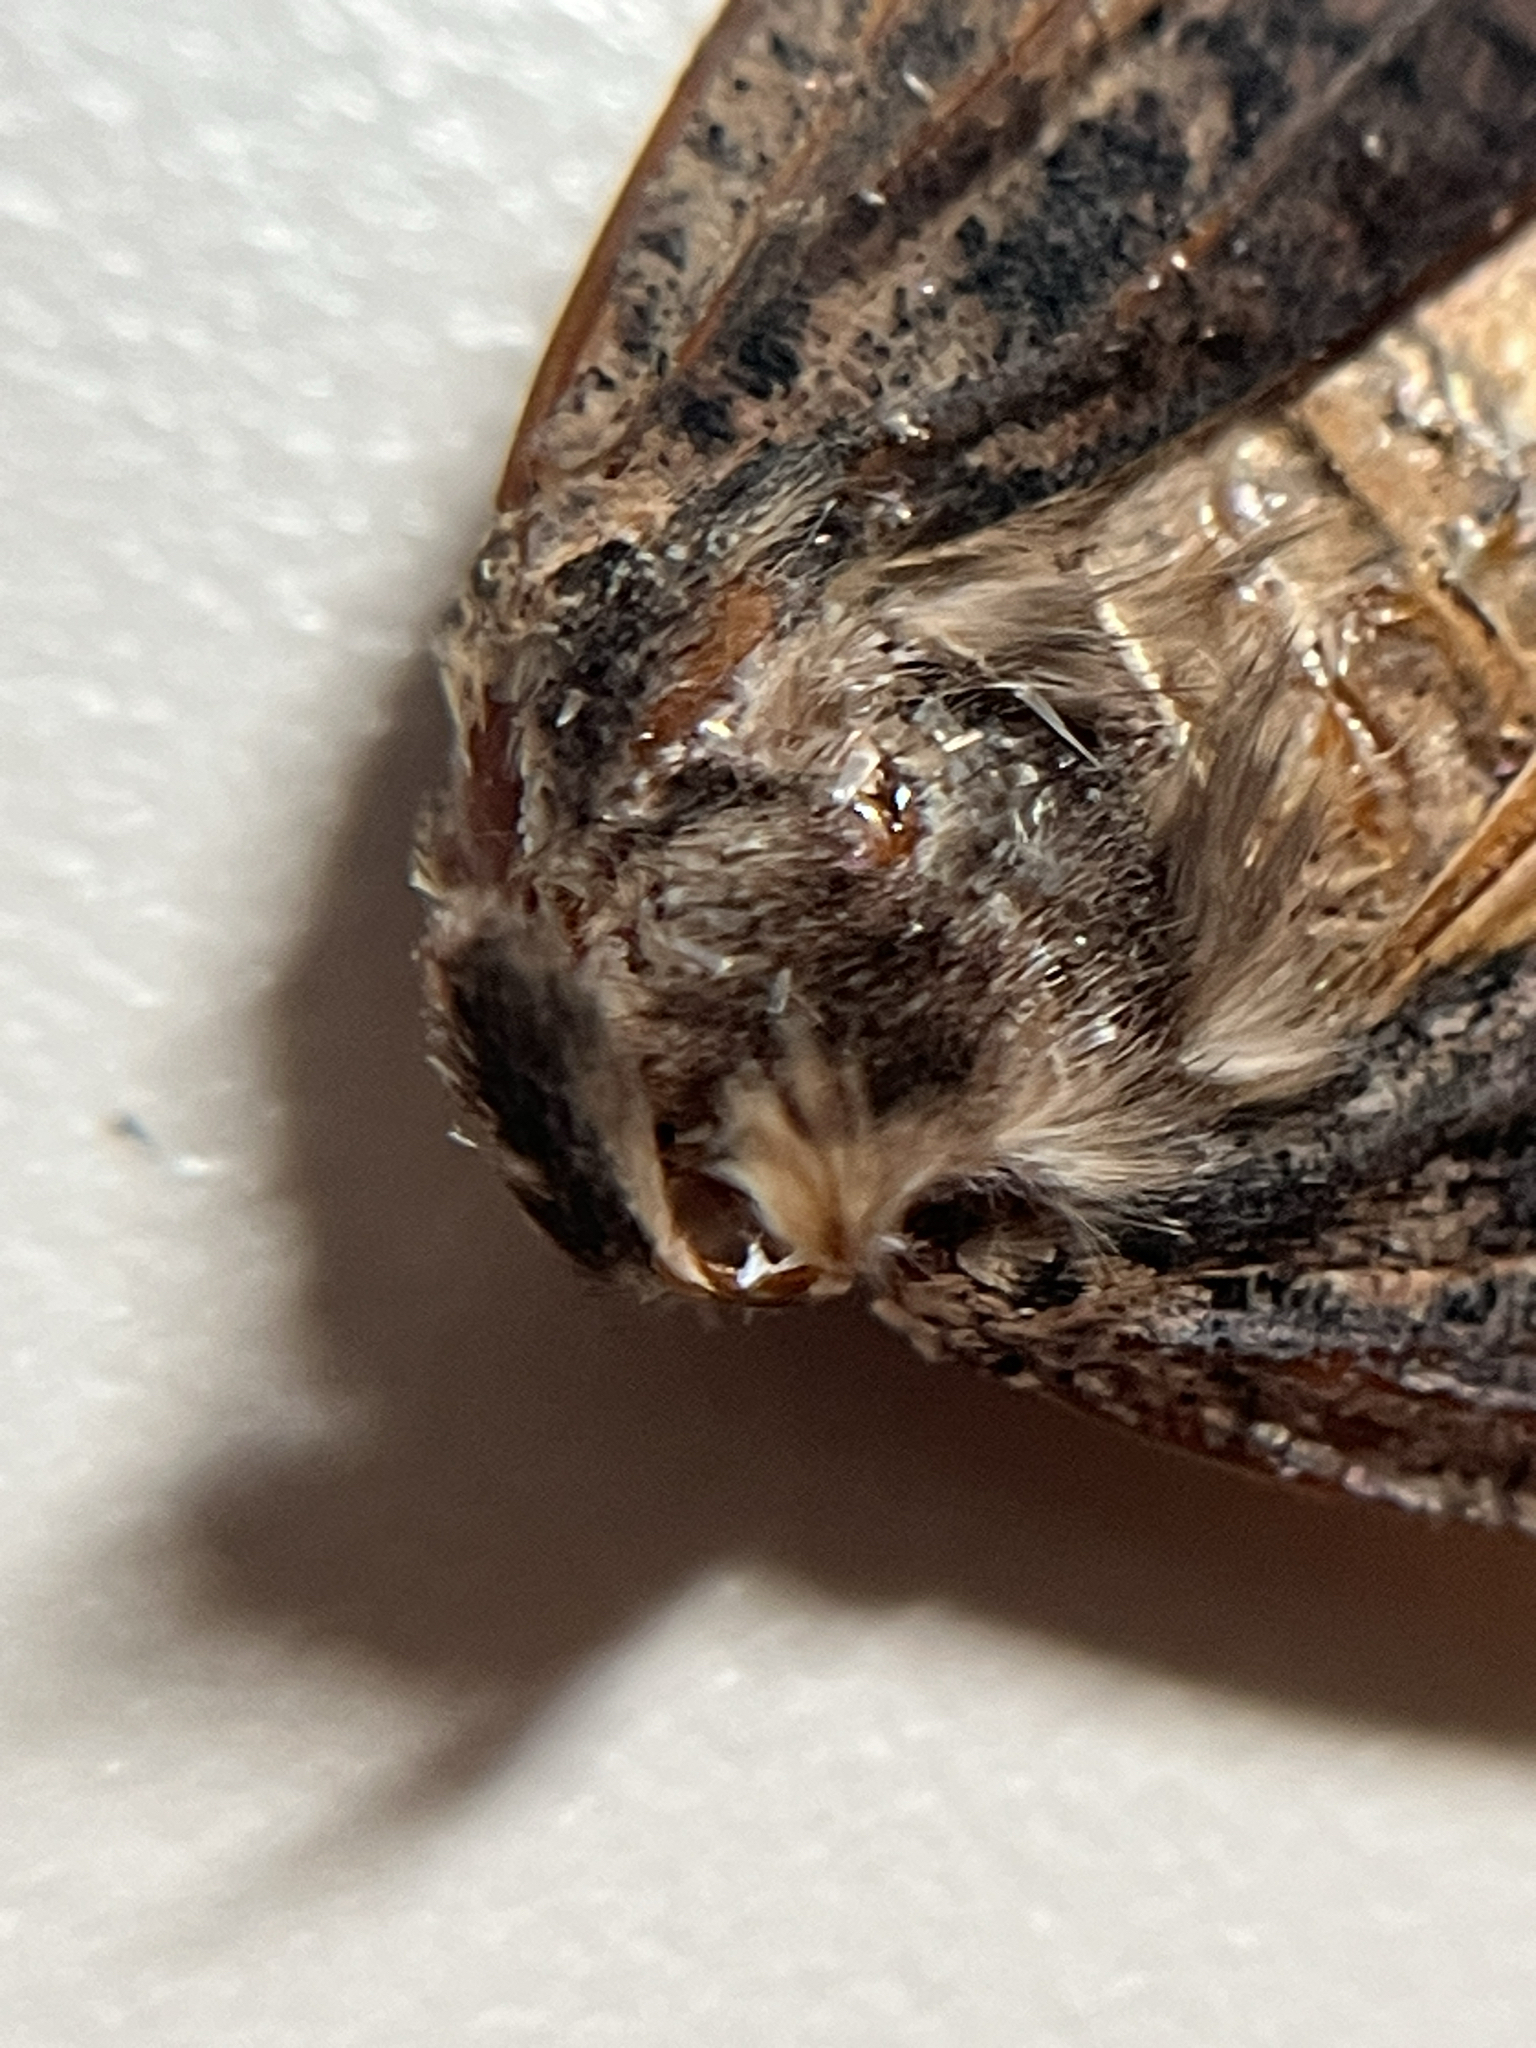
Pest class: cutworms